2nd European Political Community Summit

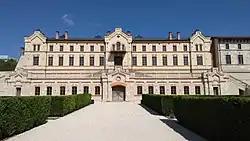
Mimi Castle hosted the 2nd EPC summit on 1 June 2023

A brainstorming session on the future shape of the European Political Community was held by Moldovan foreign minister Nicu Popescu in Paris on 22 November 2022. Preparations and agendas for the summit were further discussed at a meeting of OSCE foreign ministers in Łódź, Poland in December 2022. On 12 January 2023, it was announced by Moldovan President Maia Sandu, that the summit would be held on 1 June 2023. On 21 January 2023, it was confirmed that San Marino has joined the European Political Community and will be attending the summit. A preparatory meeting for the summit, involving officials from the participating states, was held on 26 January 2022 at the headquarters of the European Council in Brussels. On 3 February 2023, Popescu announced that the venue for the summit had been decided upon and would be made public in due course. Popescu discussed arrangements and preparations for the summit on the fringes of a meeting of the EU Foreign Affairs Council on 20 February 2023. On 2 March 2023, it was announced that the summit would take place at Mimi Castle, a private winery from Chișinău. It has been reported that the heads of government of Andorra and Monaco will also attend this summit. On 17 March 2023, French president Emmanuel Macron spoke to Moldovan president Maia Sandu and reassured her that in the face of Russia's hybrid-war against her country, France would provide all necessary support requested to facilitate the organization of the summit. An official website, Twitter account and Facebook account for the summit were launched on 27 April 2023. On 21 May 2023, the large pro-European rally European Moldova National Assembly took place in Chișinău. On 22 May 2023, Moldovan media celebrated the existence of a dedicated Wikipedia article about the summit, believing it represents "recognition of the importance of the event, both at the international political level and among the population". A final preparatory meeting took place at the headquarters of the European Council in Brussels on 26 May 2023 and a pre-summit press briefing took place there on 30 May 2023. Moldova released a commemorative postage stamp to mark the summit.